Enar Josefsson

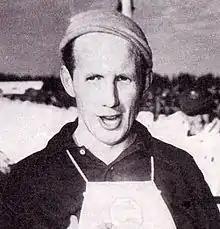
Josefsson in the 1950s

Gustaf Enar "Âseleexpressen" Josefsson (6 September 1916 – 18 December 1989) was a Swedish cross-country skier who won a bronze medal in the 4 × 10 km relay at the 1952 Winter Olympics in Oslo. He won three more medals at the 1950 FIS Nordic World Ski Championships with a gold in the 4 × 10 km relay and silvers in the 18 km and 50 km events.